Málaga

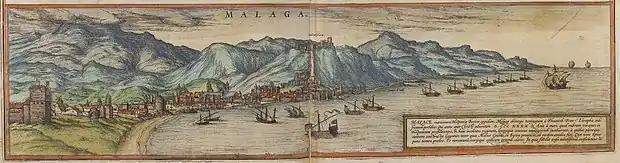
Málaga in 1572: Castle of Gibralfaro (center)

On 24 August 1704 the indecisive Battle of Málaga, the largest naval battle in the War of the Spanish Succession, took place in the sea south of Málaga.